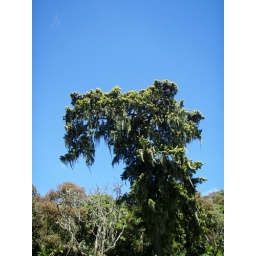
A tree looming above the rest of the forest i saw from the side of the track.